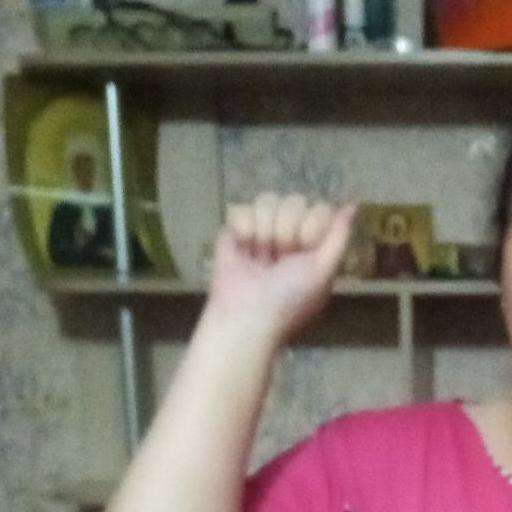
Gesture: fist